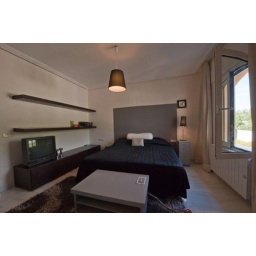
Large 4 bedroom house in Nagueles overlooking Marbella with sea views